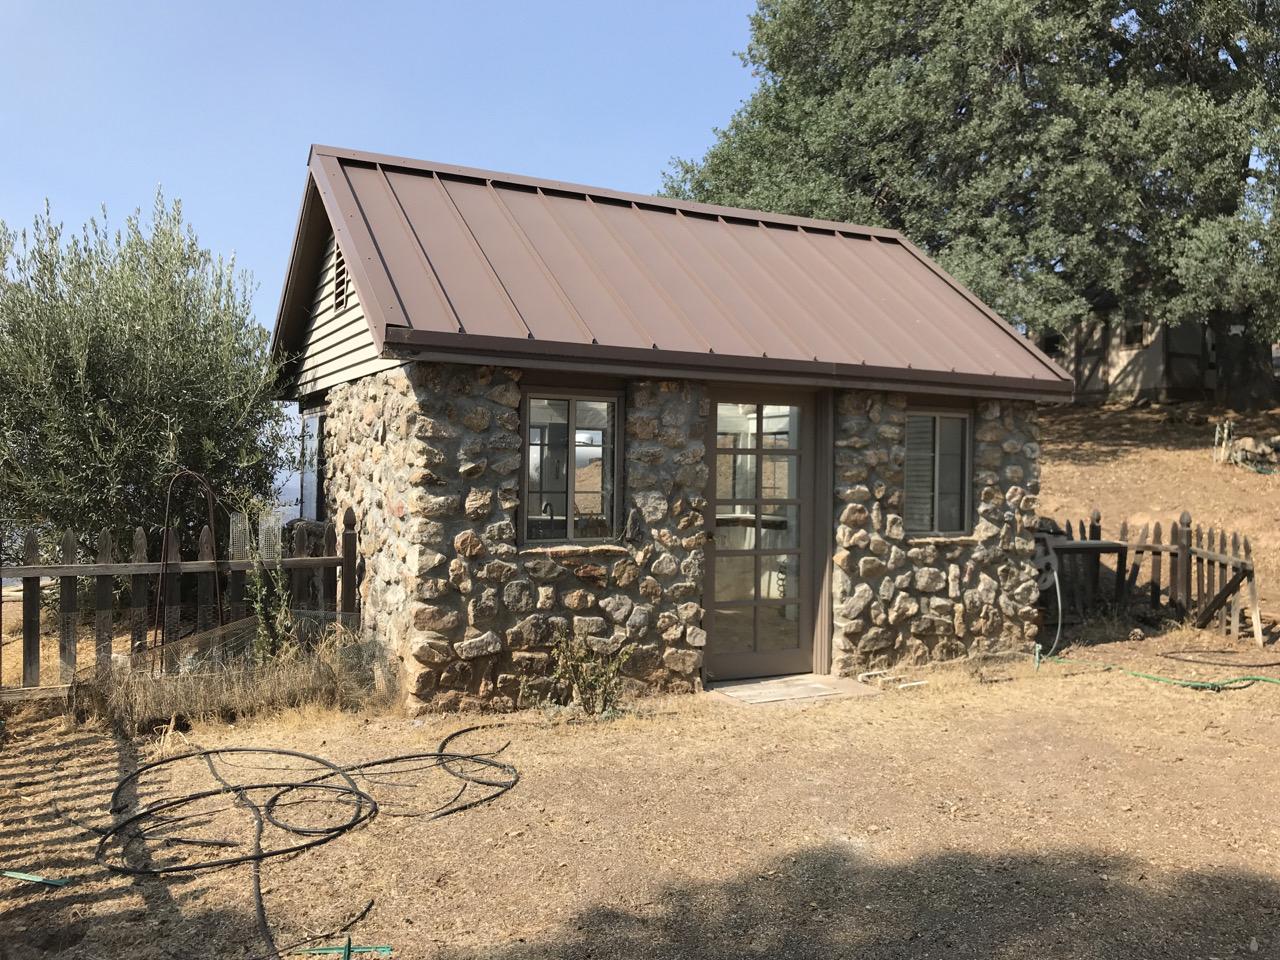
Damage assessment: no_damage